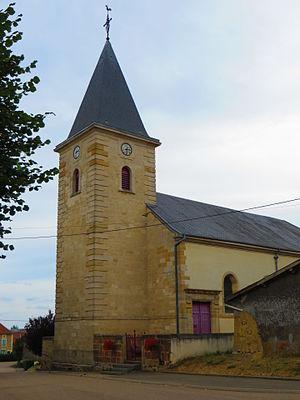
Muzeray L'église Saint-Firmin
Muzeray est une commune du département de la Meuse, dans la région Grand Est, en France, connue pour son musée de la crèche et le Festival des crèches organisé tous les deux ans.